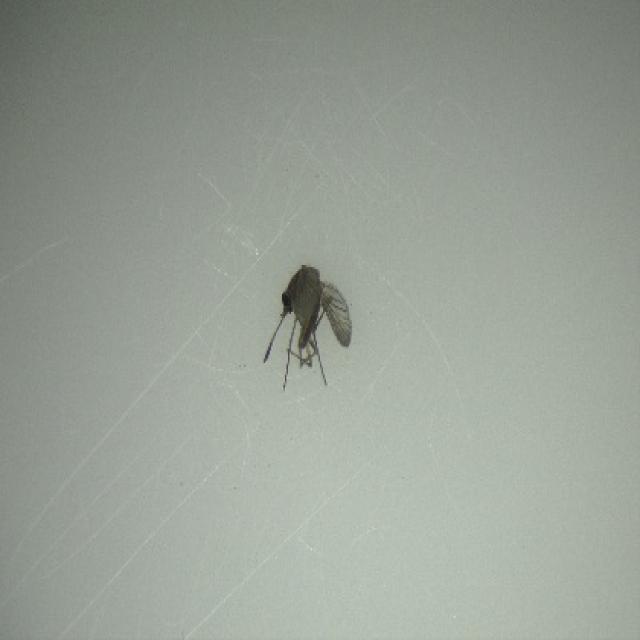
Species: culex_tritaeniorhynchus